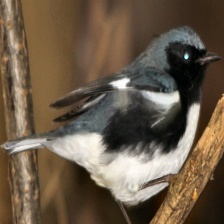
Species: BLACK THROATED WARBLER
Scientific name: SETOPHAGA CAERULESCENS